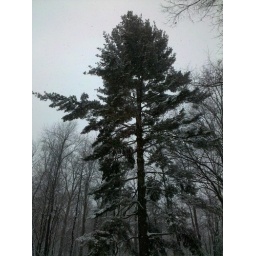
This is the pine tree in our backyard.